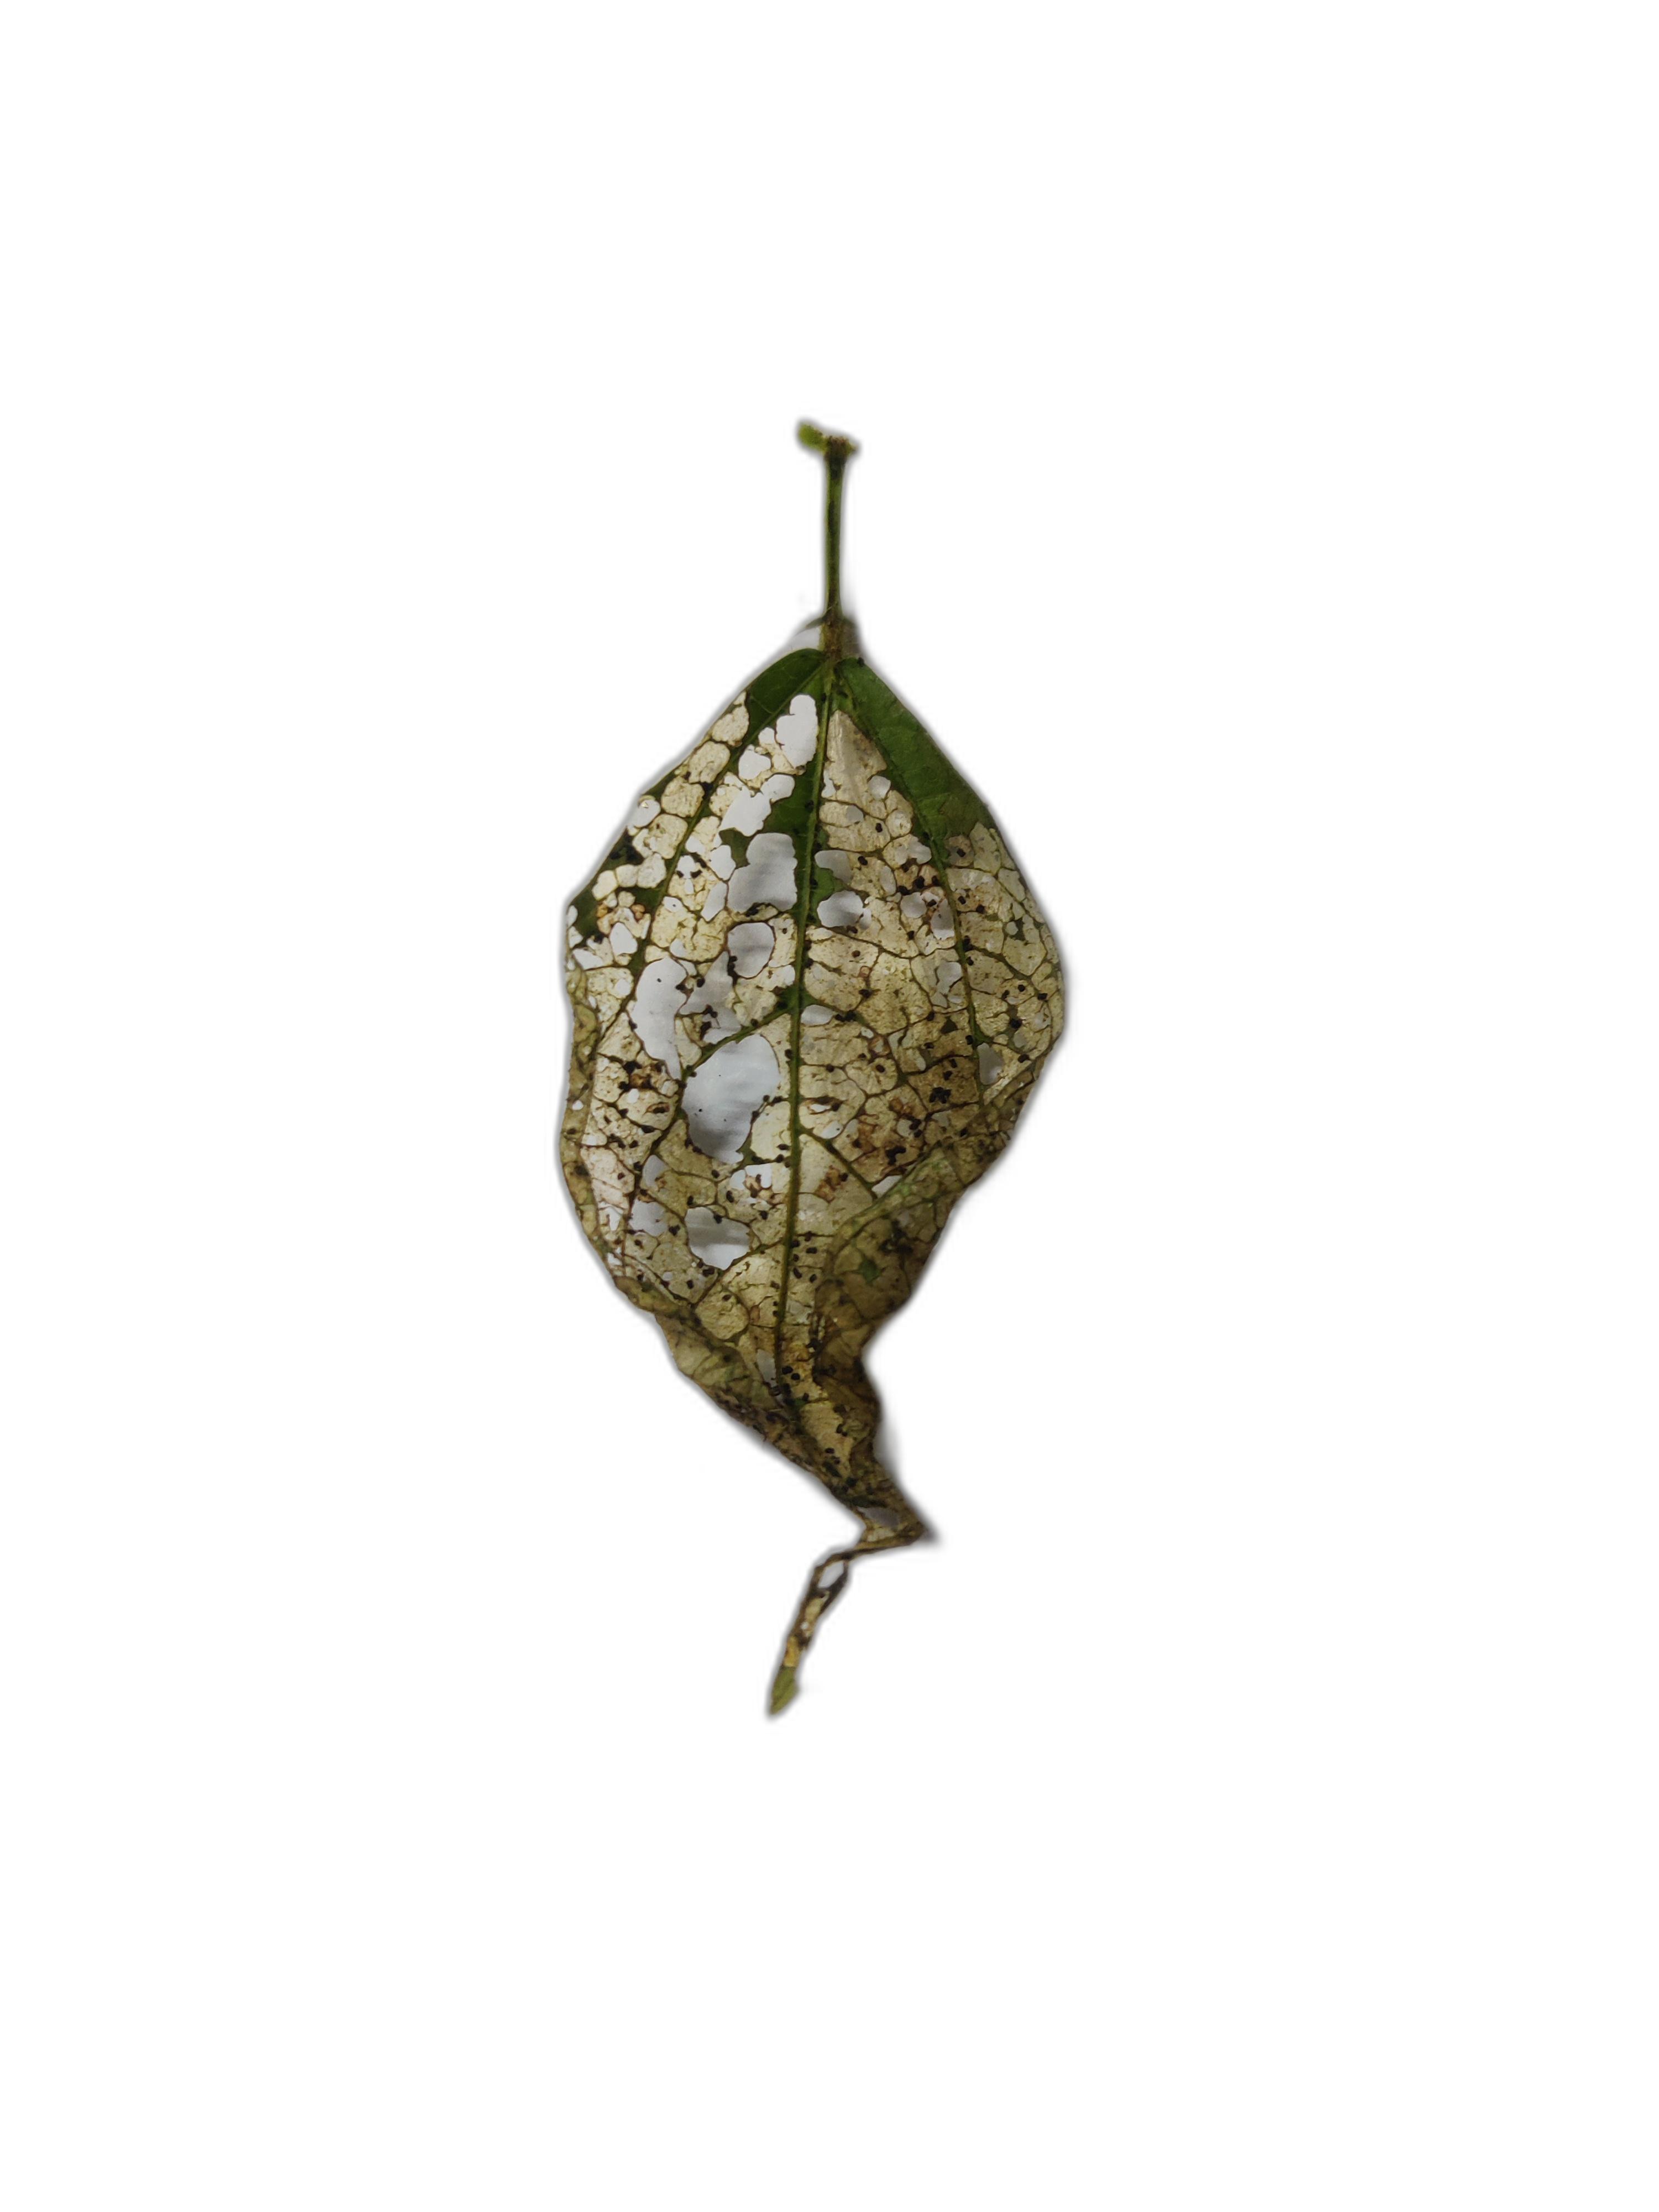
Label: Insect